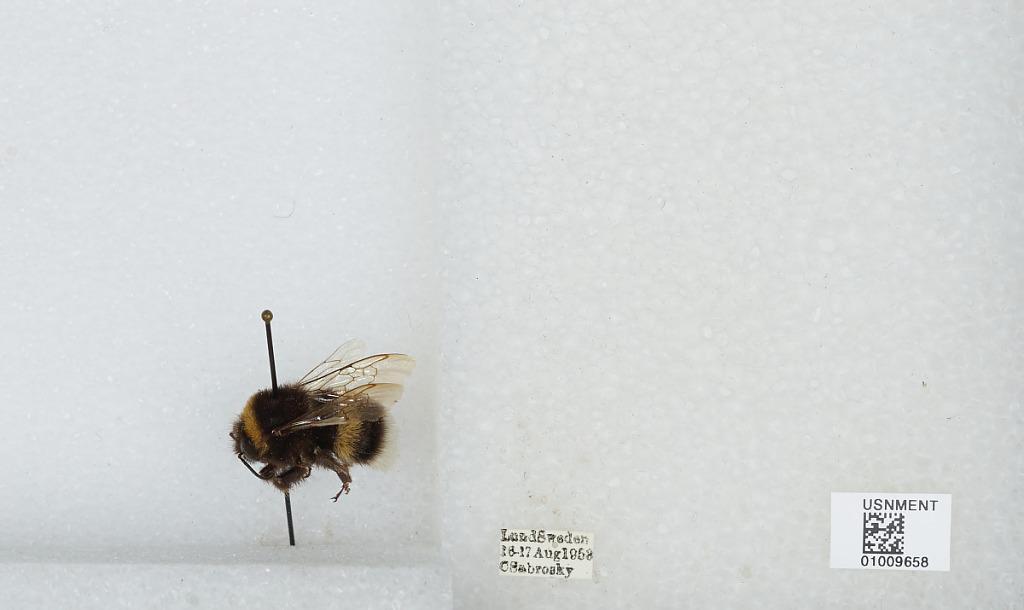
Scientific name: Bombus (Bombus) lucorum (Linnaeus)
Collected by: C. Sabrosky
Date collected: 1953-8-16
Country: Sweden
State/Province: Skåne
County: Lund
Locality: Lund
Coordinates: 55.7039, 13.195